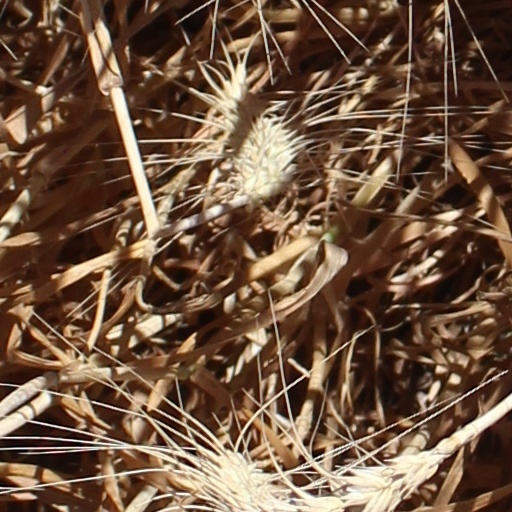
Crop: wheat